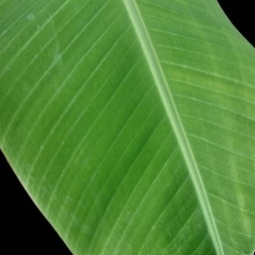
Label: Healthy